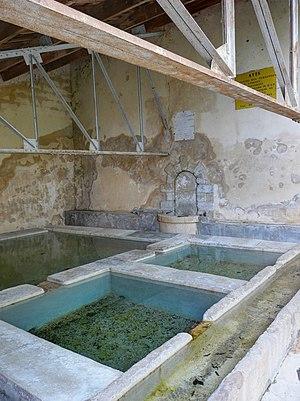
lavoir de Saint-Victor-des-Oules
Saint-Victor-des-Oules est une commune française située dans le département du Gard, en région Occitanie.